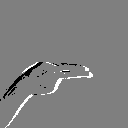
ASL letter: h